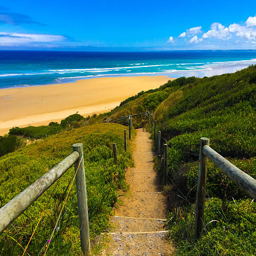
steps to an empty beach